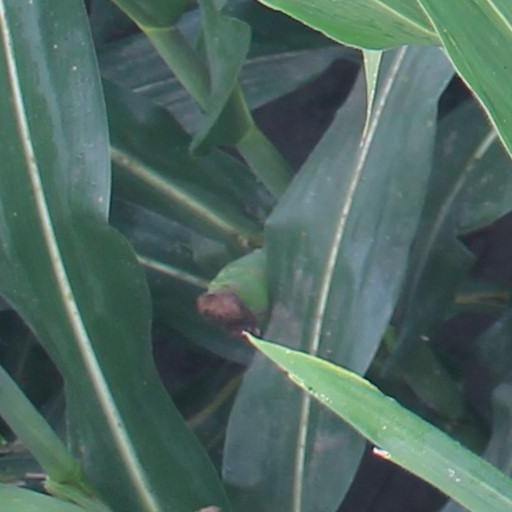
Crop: maize; corn